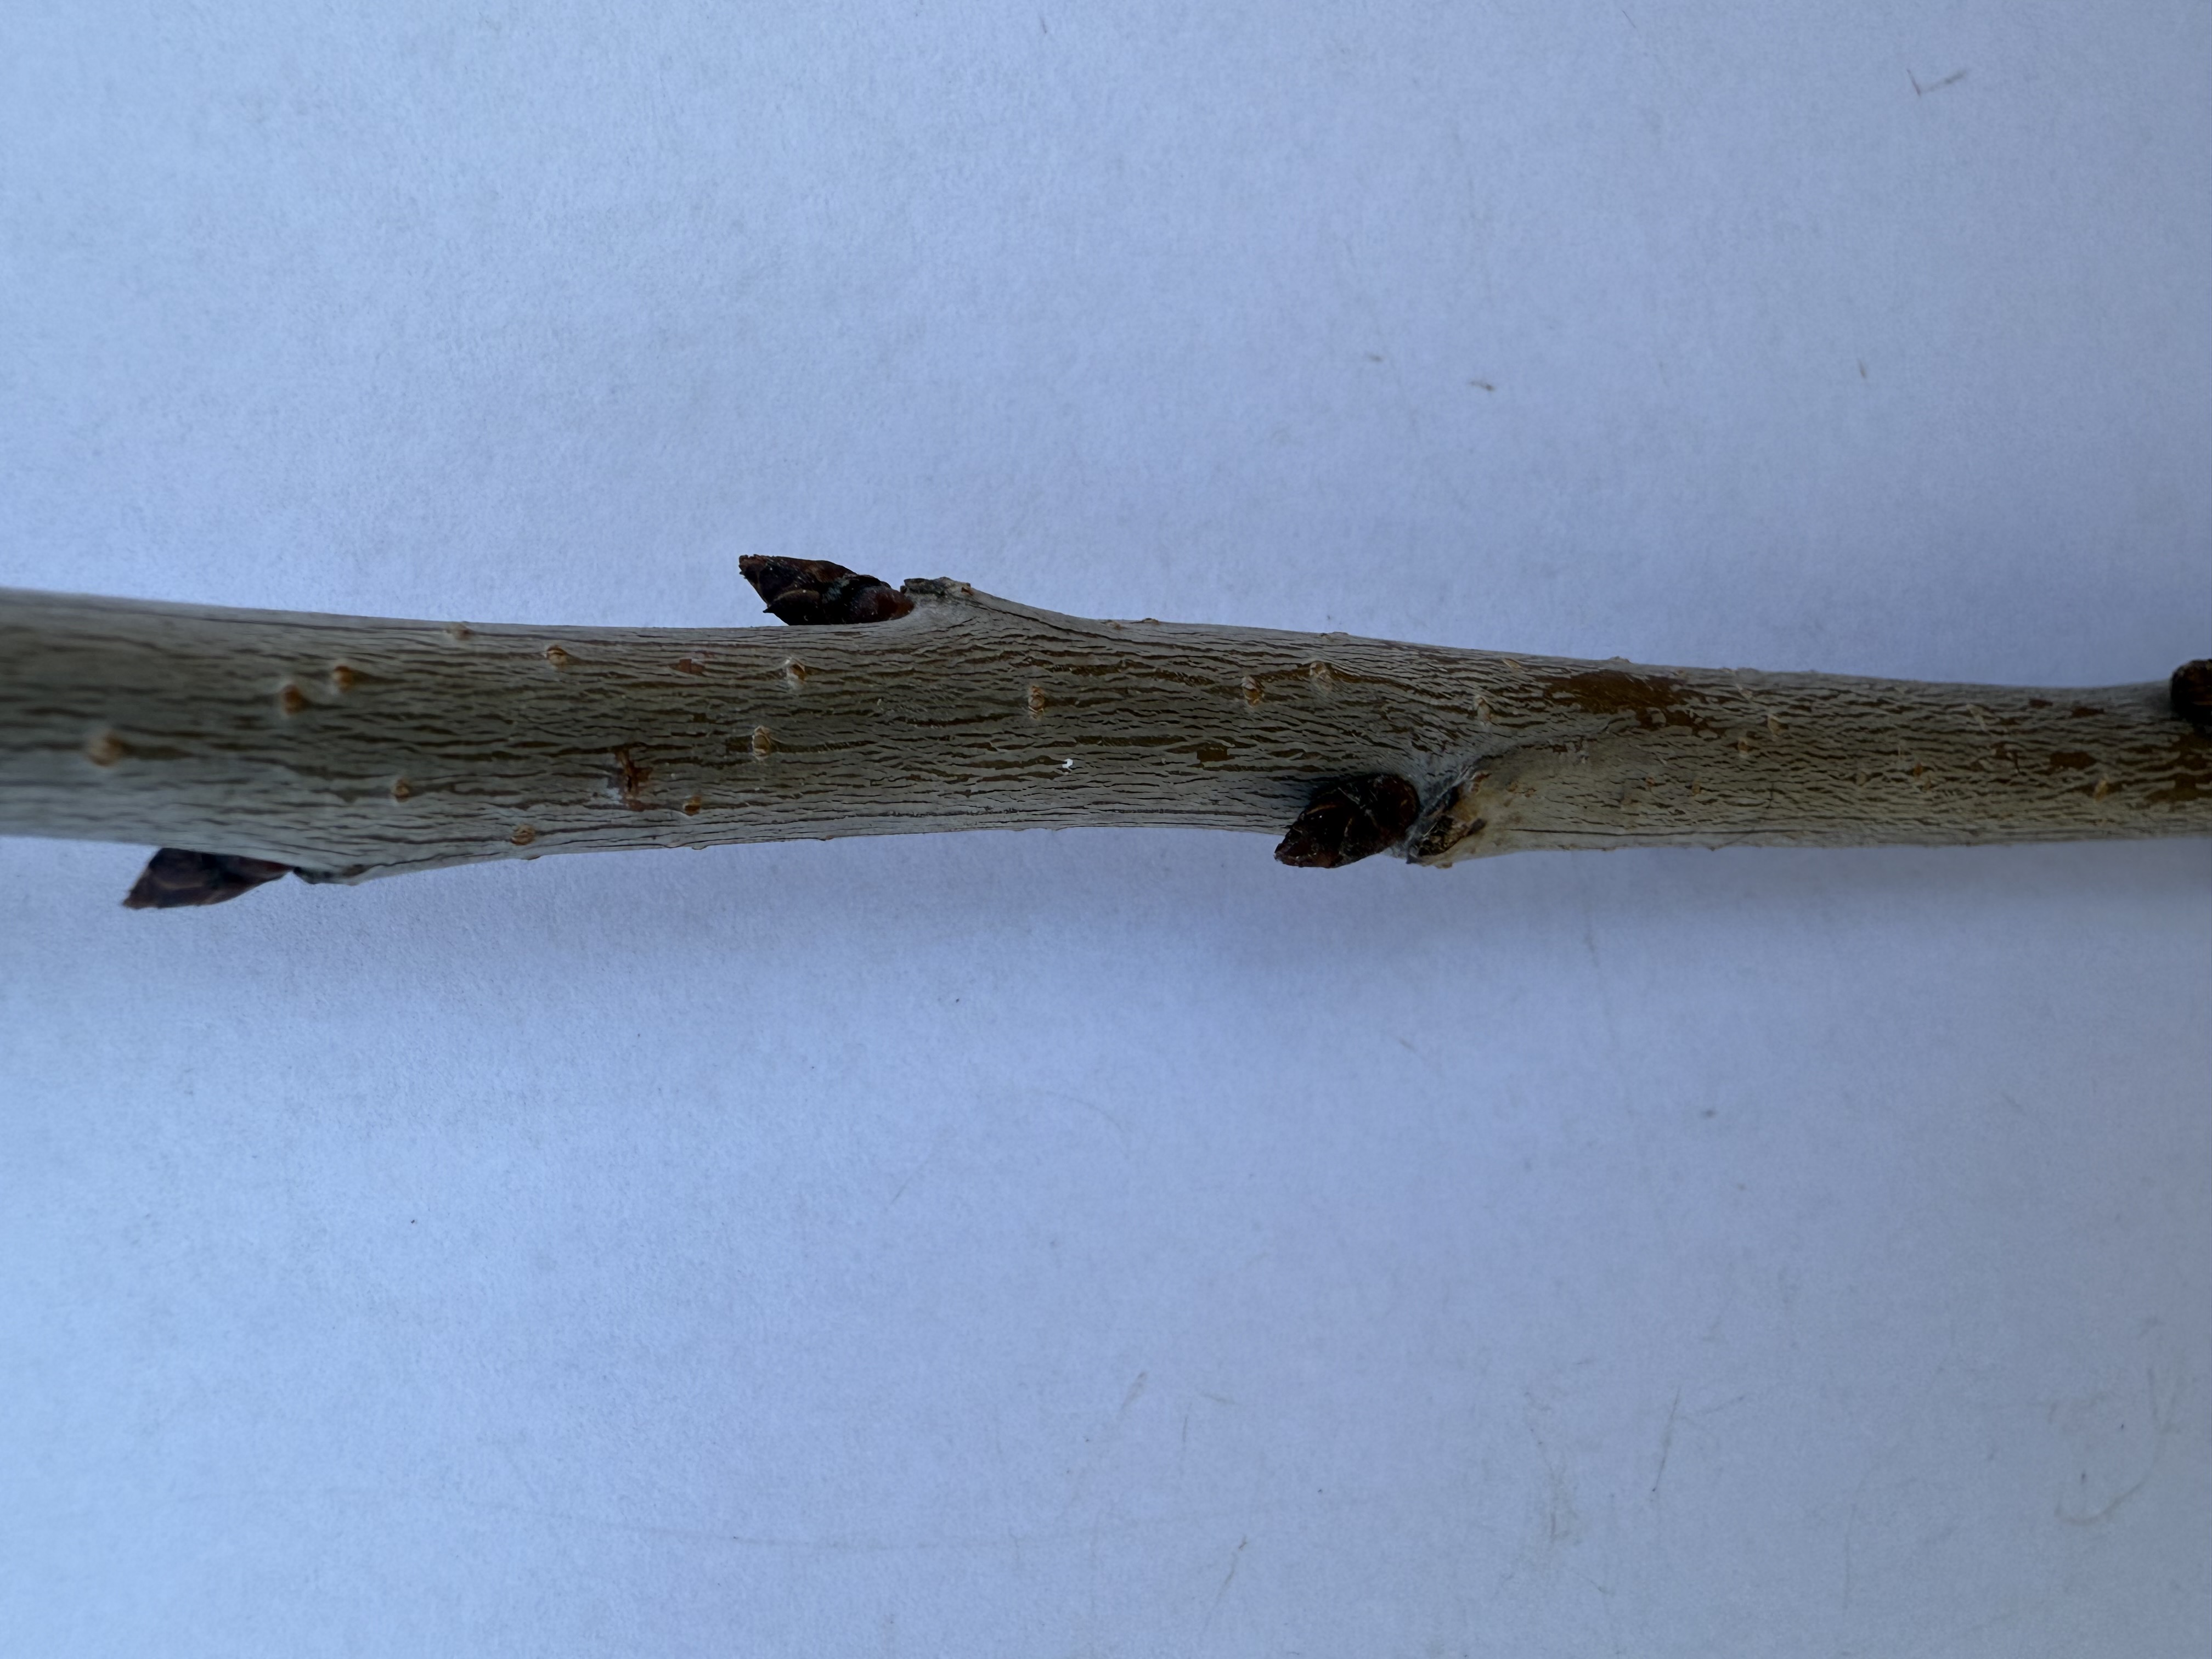
Variety: Yellow Cherry